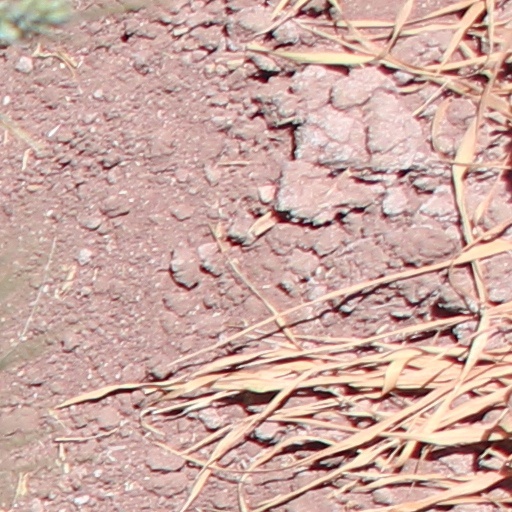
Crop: wheat